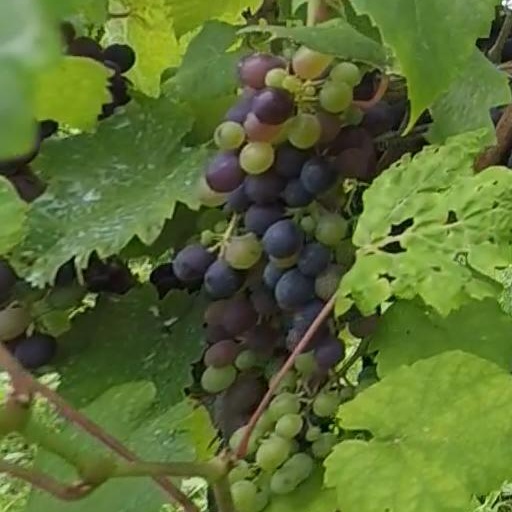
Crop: grape